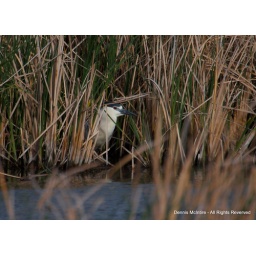
Found this one hiding in the water plants at Quivera Wild Life Refuge - Near Staford Kansas